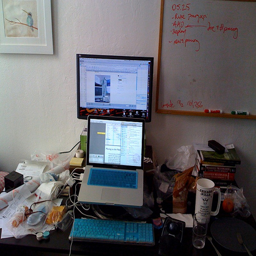
A very cluttered computer desk holds a desktop and a laptop.
A cluttered computer desk with computers on it
A laptop computer sitting in front of a desktop computer.
Desktop and laptop computers on a desk with a dry erase board nearby.
A laptop computer sitting on top of a desk.